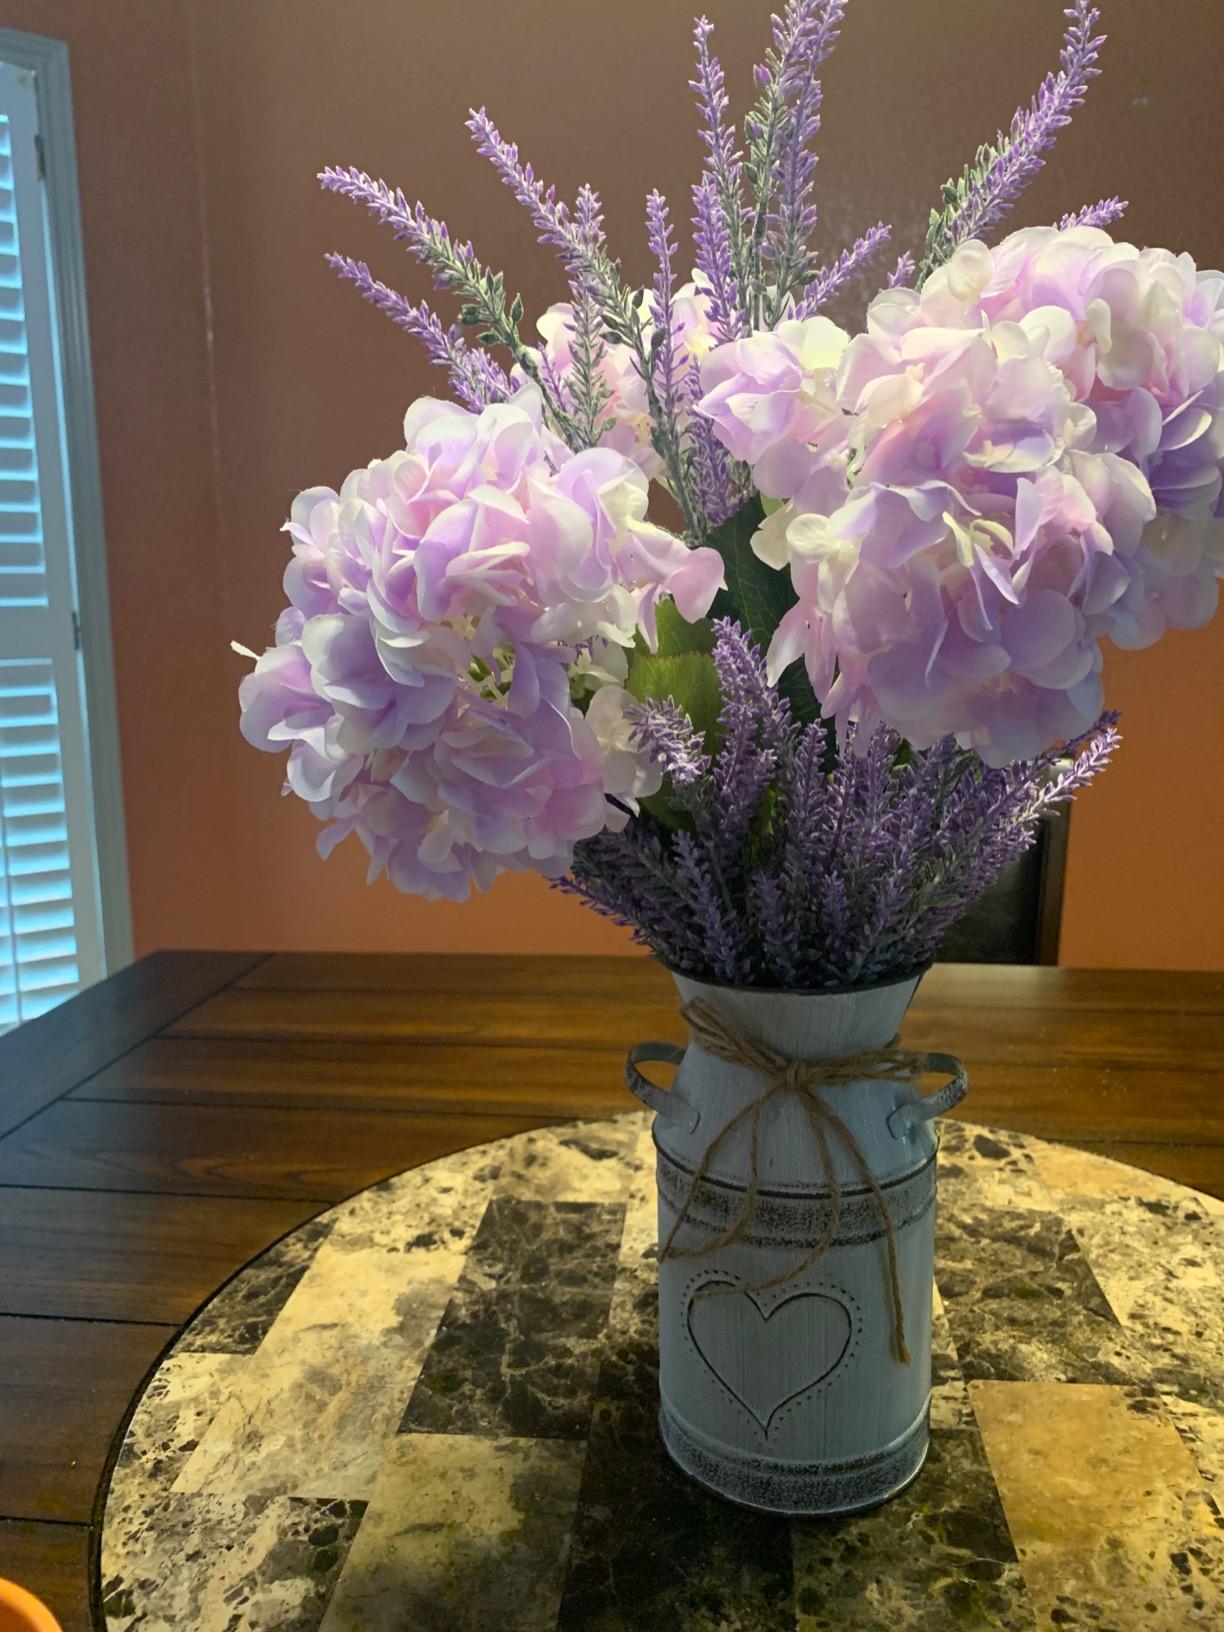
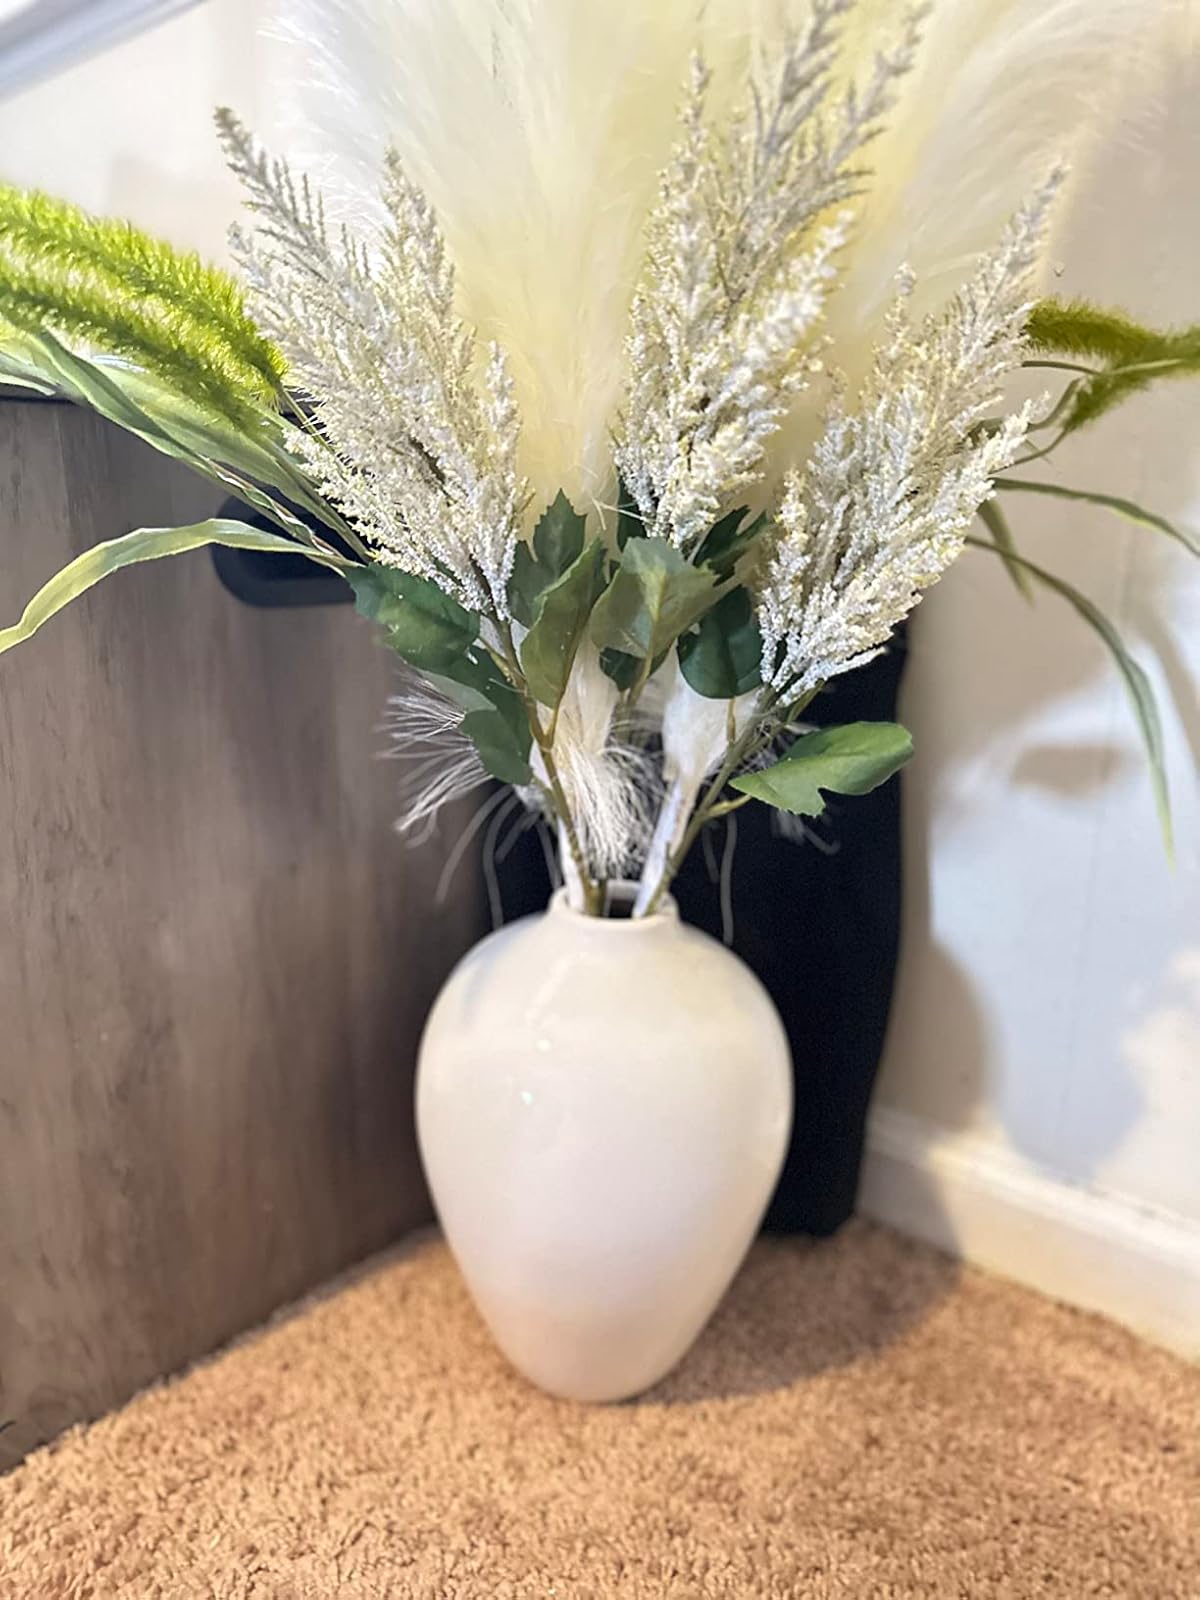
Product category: vase
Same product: no